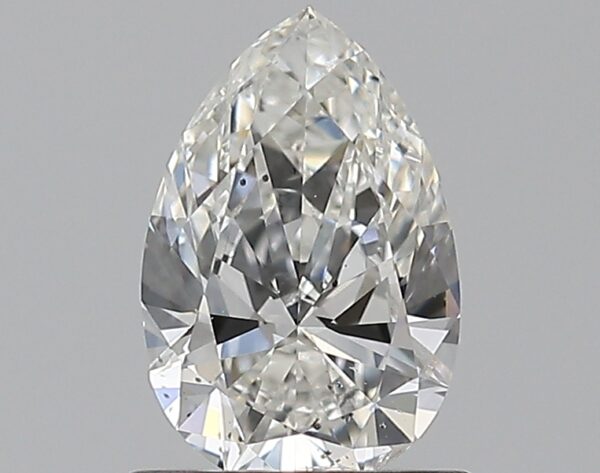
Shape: pear
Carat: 0.7
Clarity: SI1
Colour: G
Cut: EX
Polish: EX
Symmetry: VG
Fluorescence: F
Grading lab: GIA
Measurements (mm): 7.68 x 5.07 x 2.96